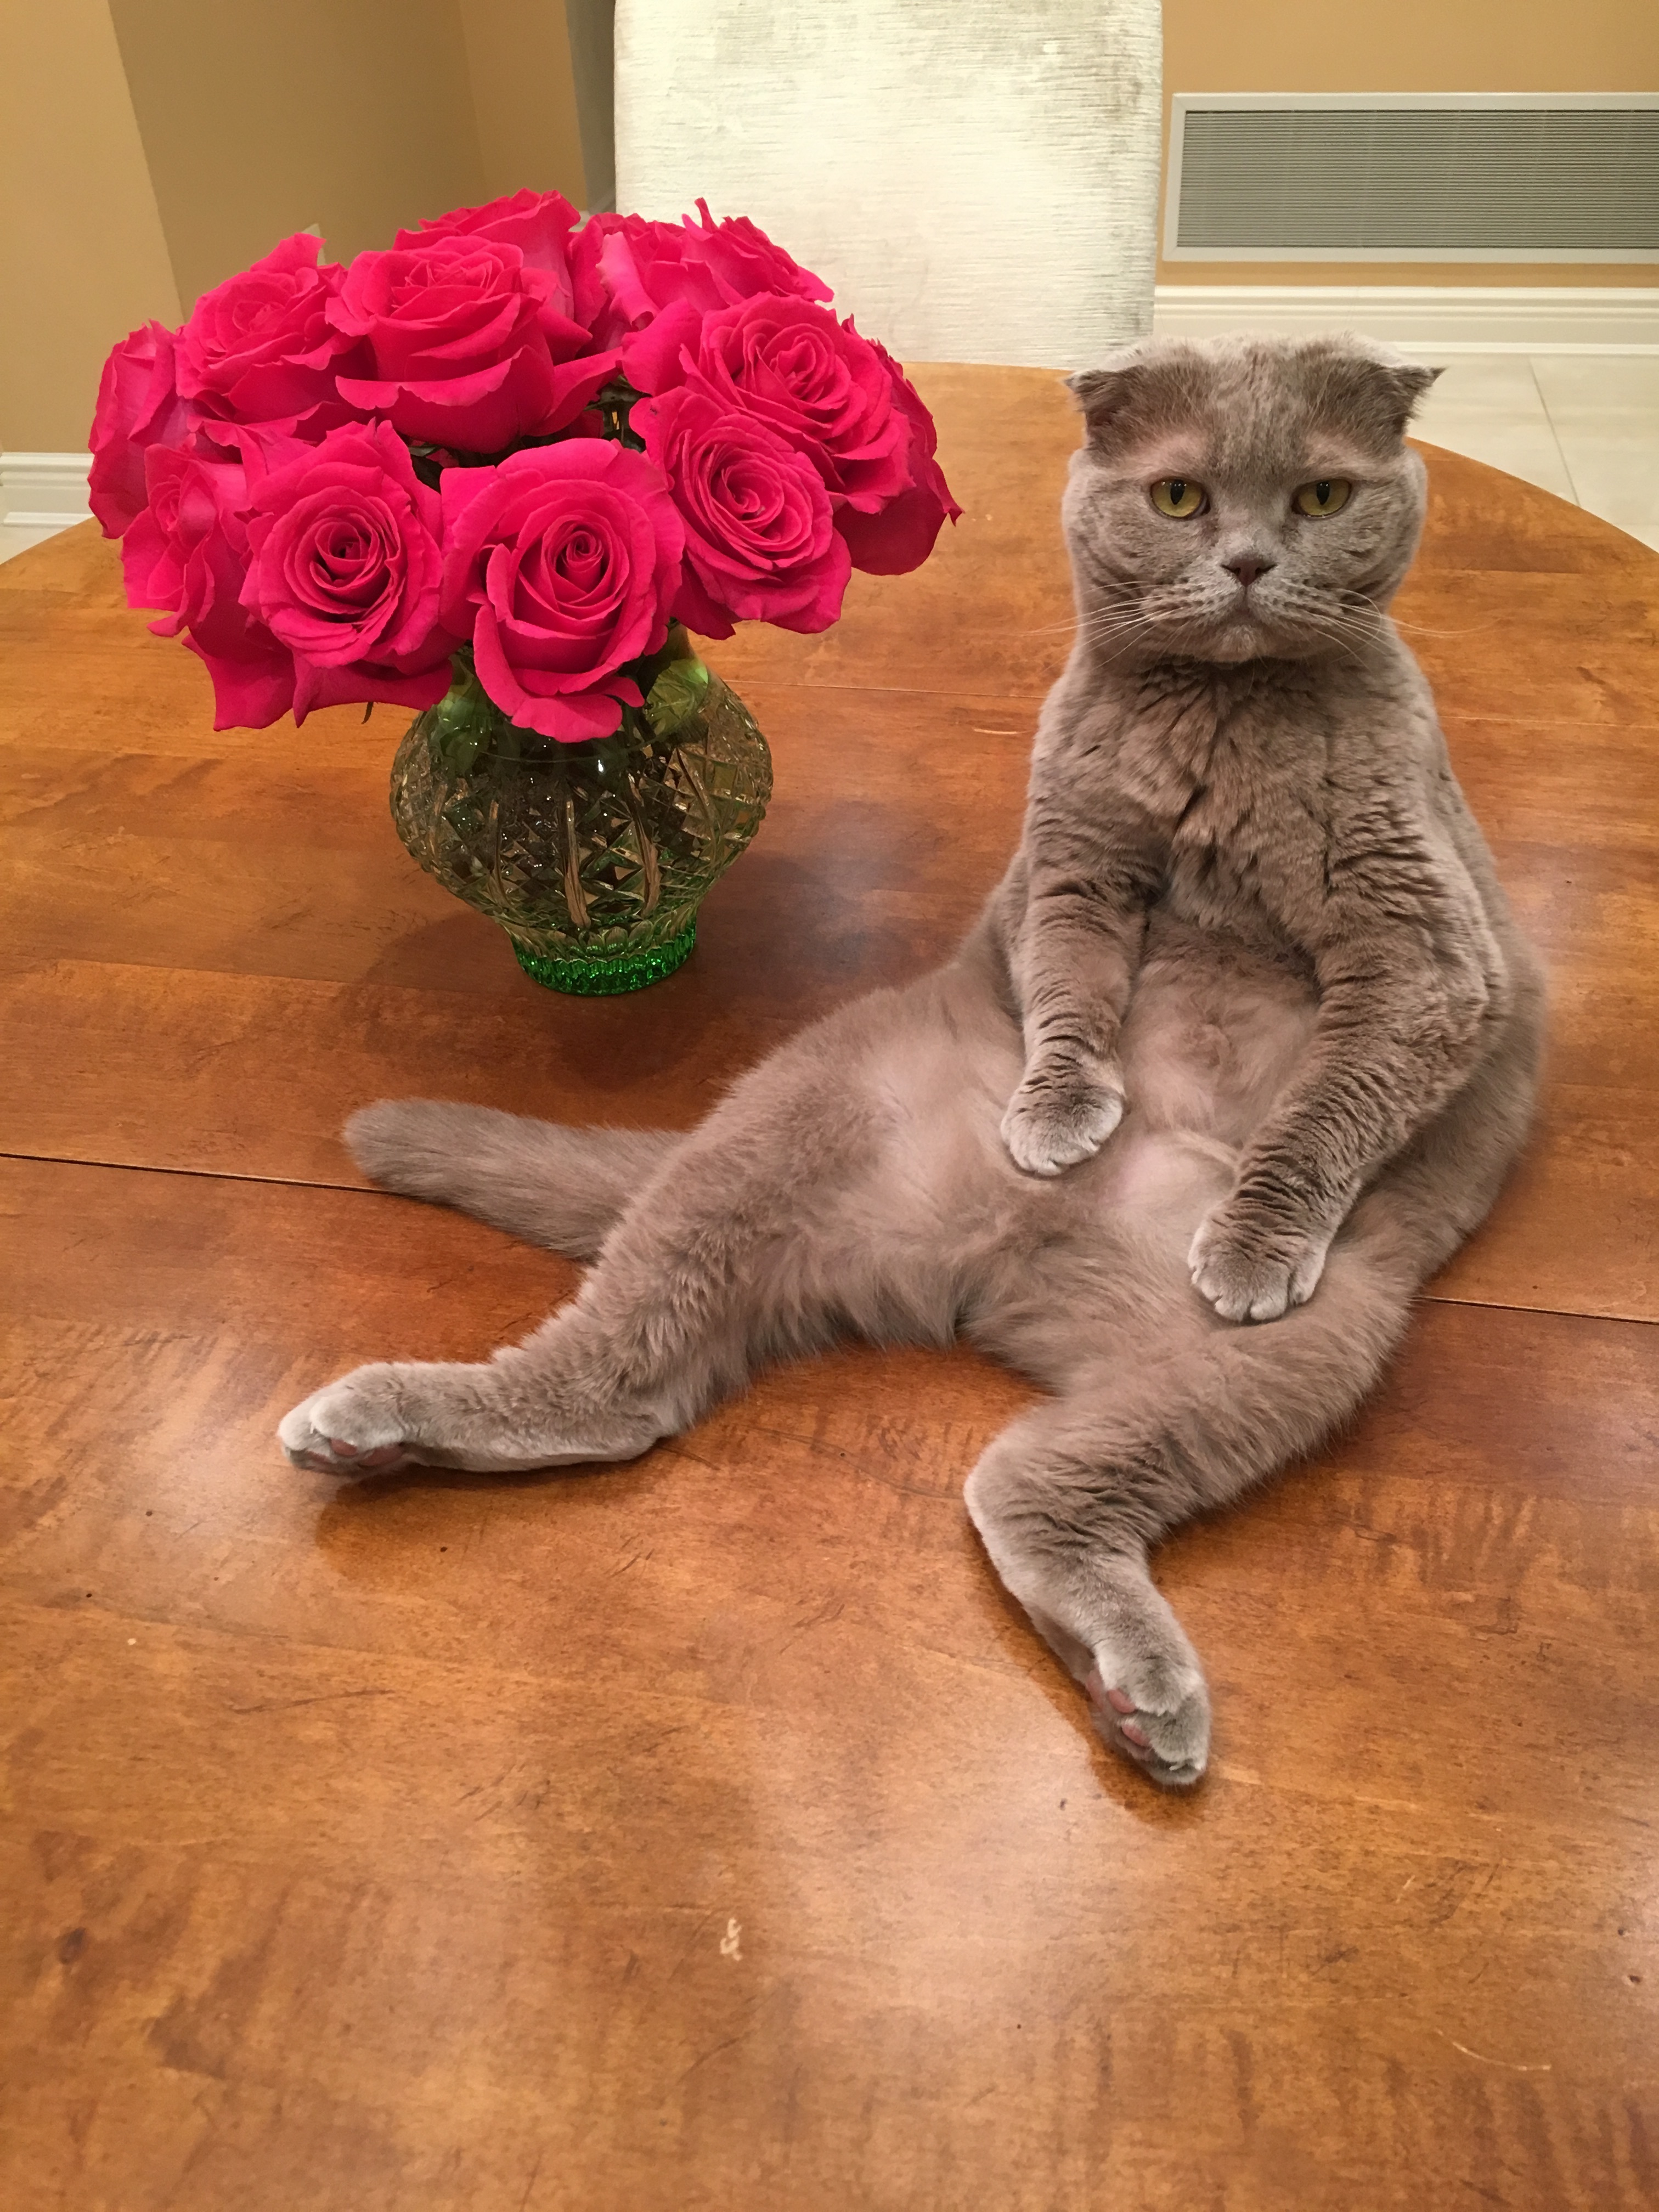
kitten, cat, mammal, vertebrate, buddha, british shorthair, manya, scottish fold, small to medium sized cats, cat like mammal